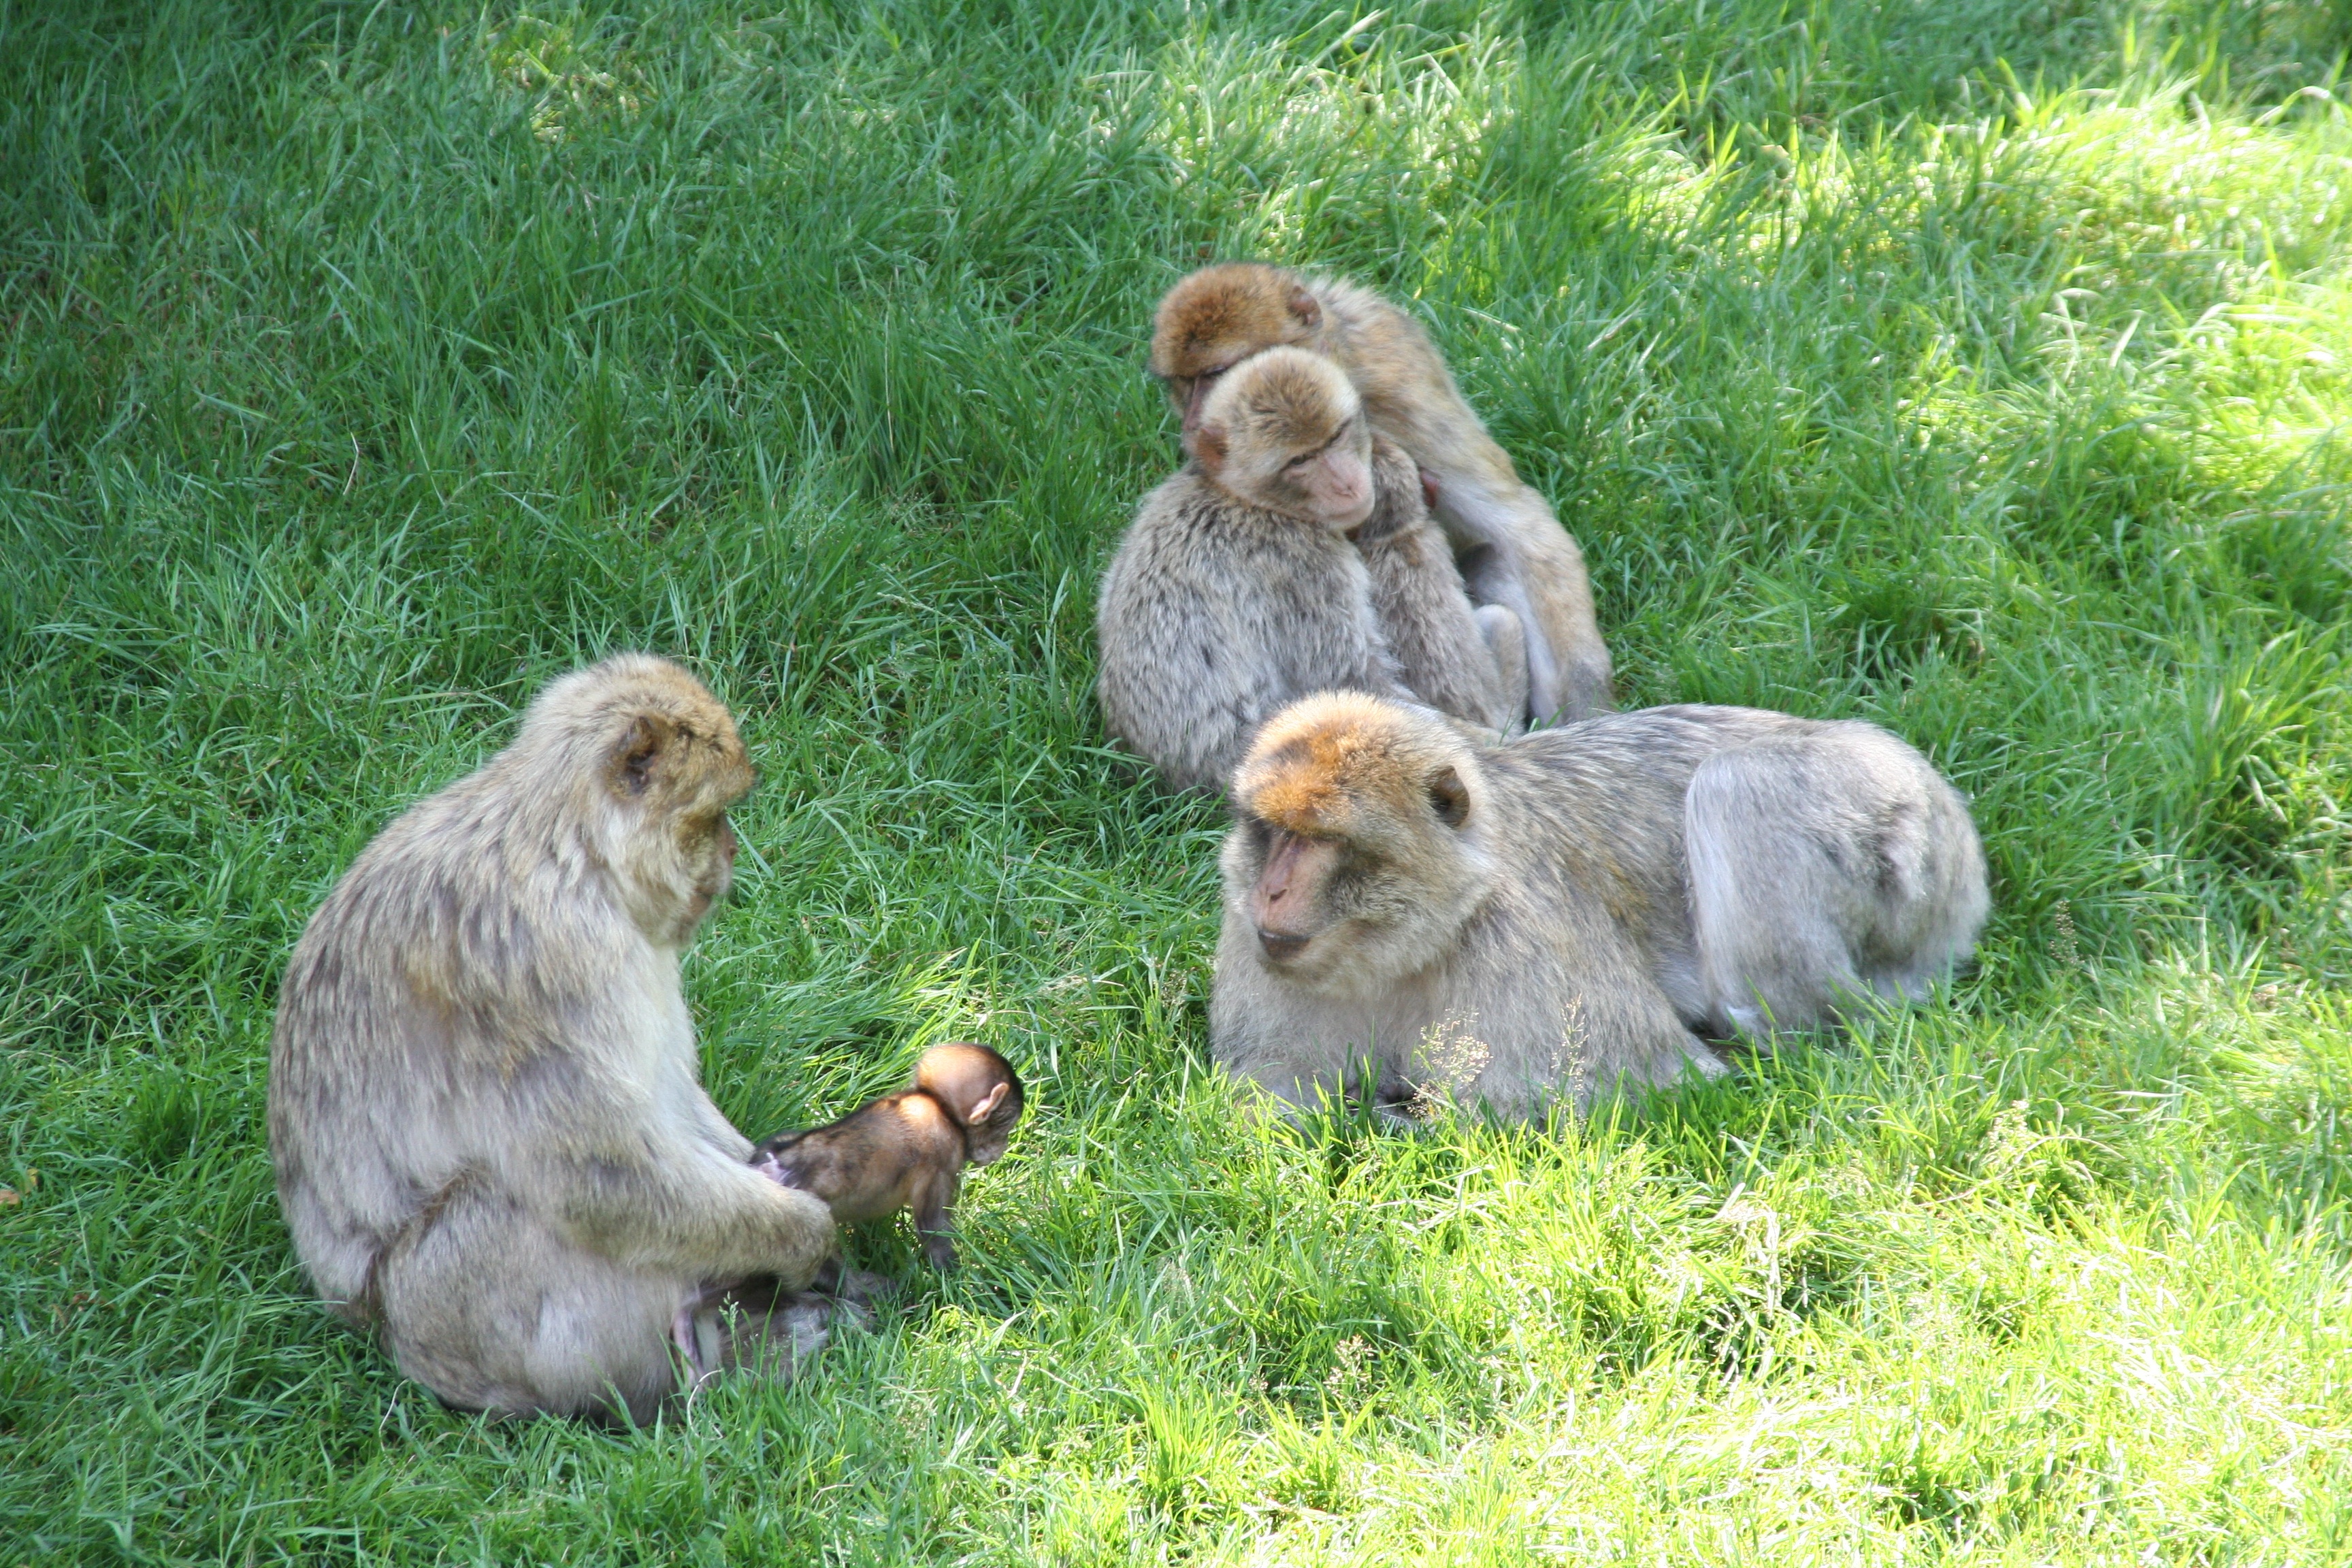
grass, prairie, zoo, mammal, fauna, primate, monkeys, macaque, old world monkey, famely, dog breed group